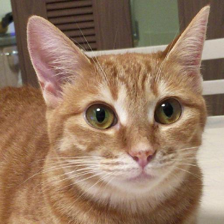
Label: animals